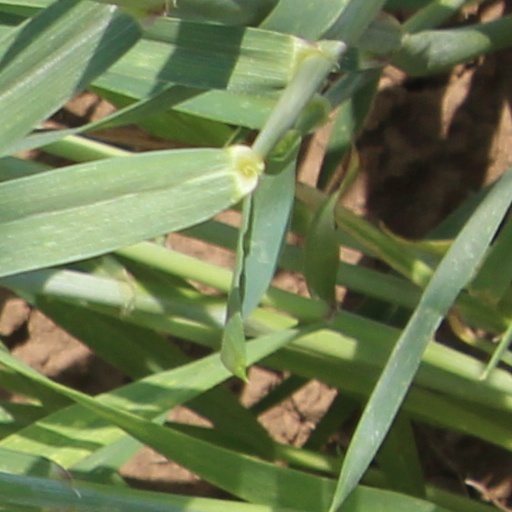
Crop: wheat